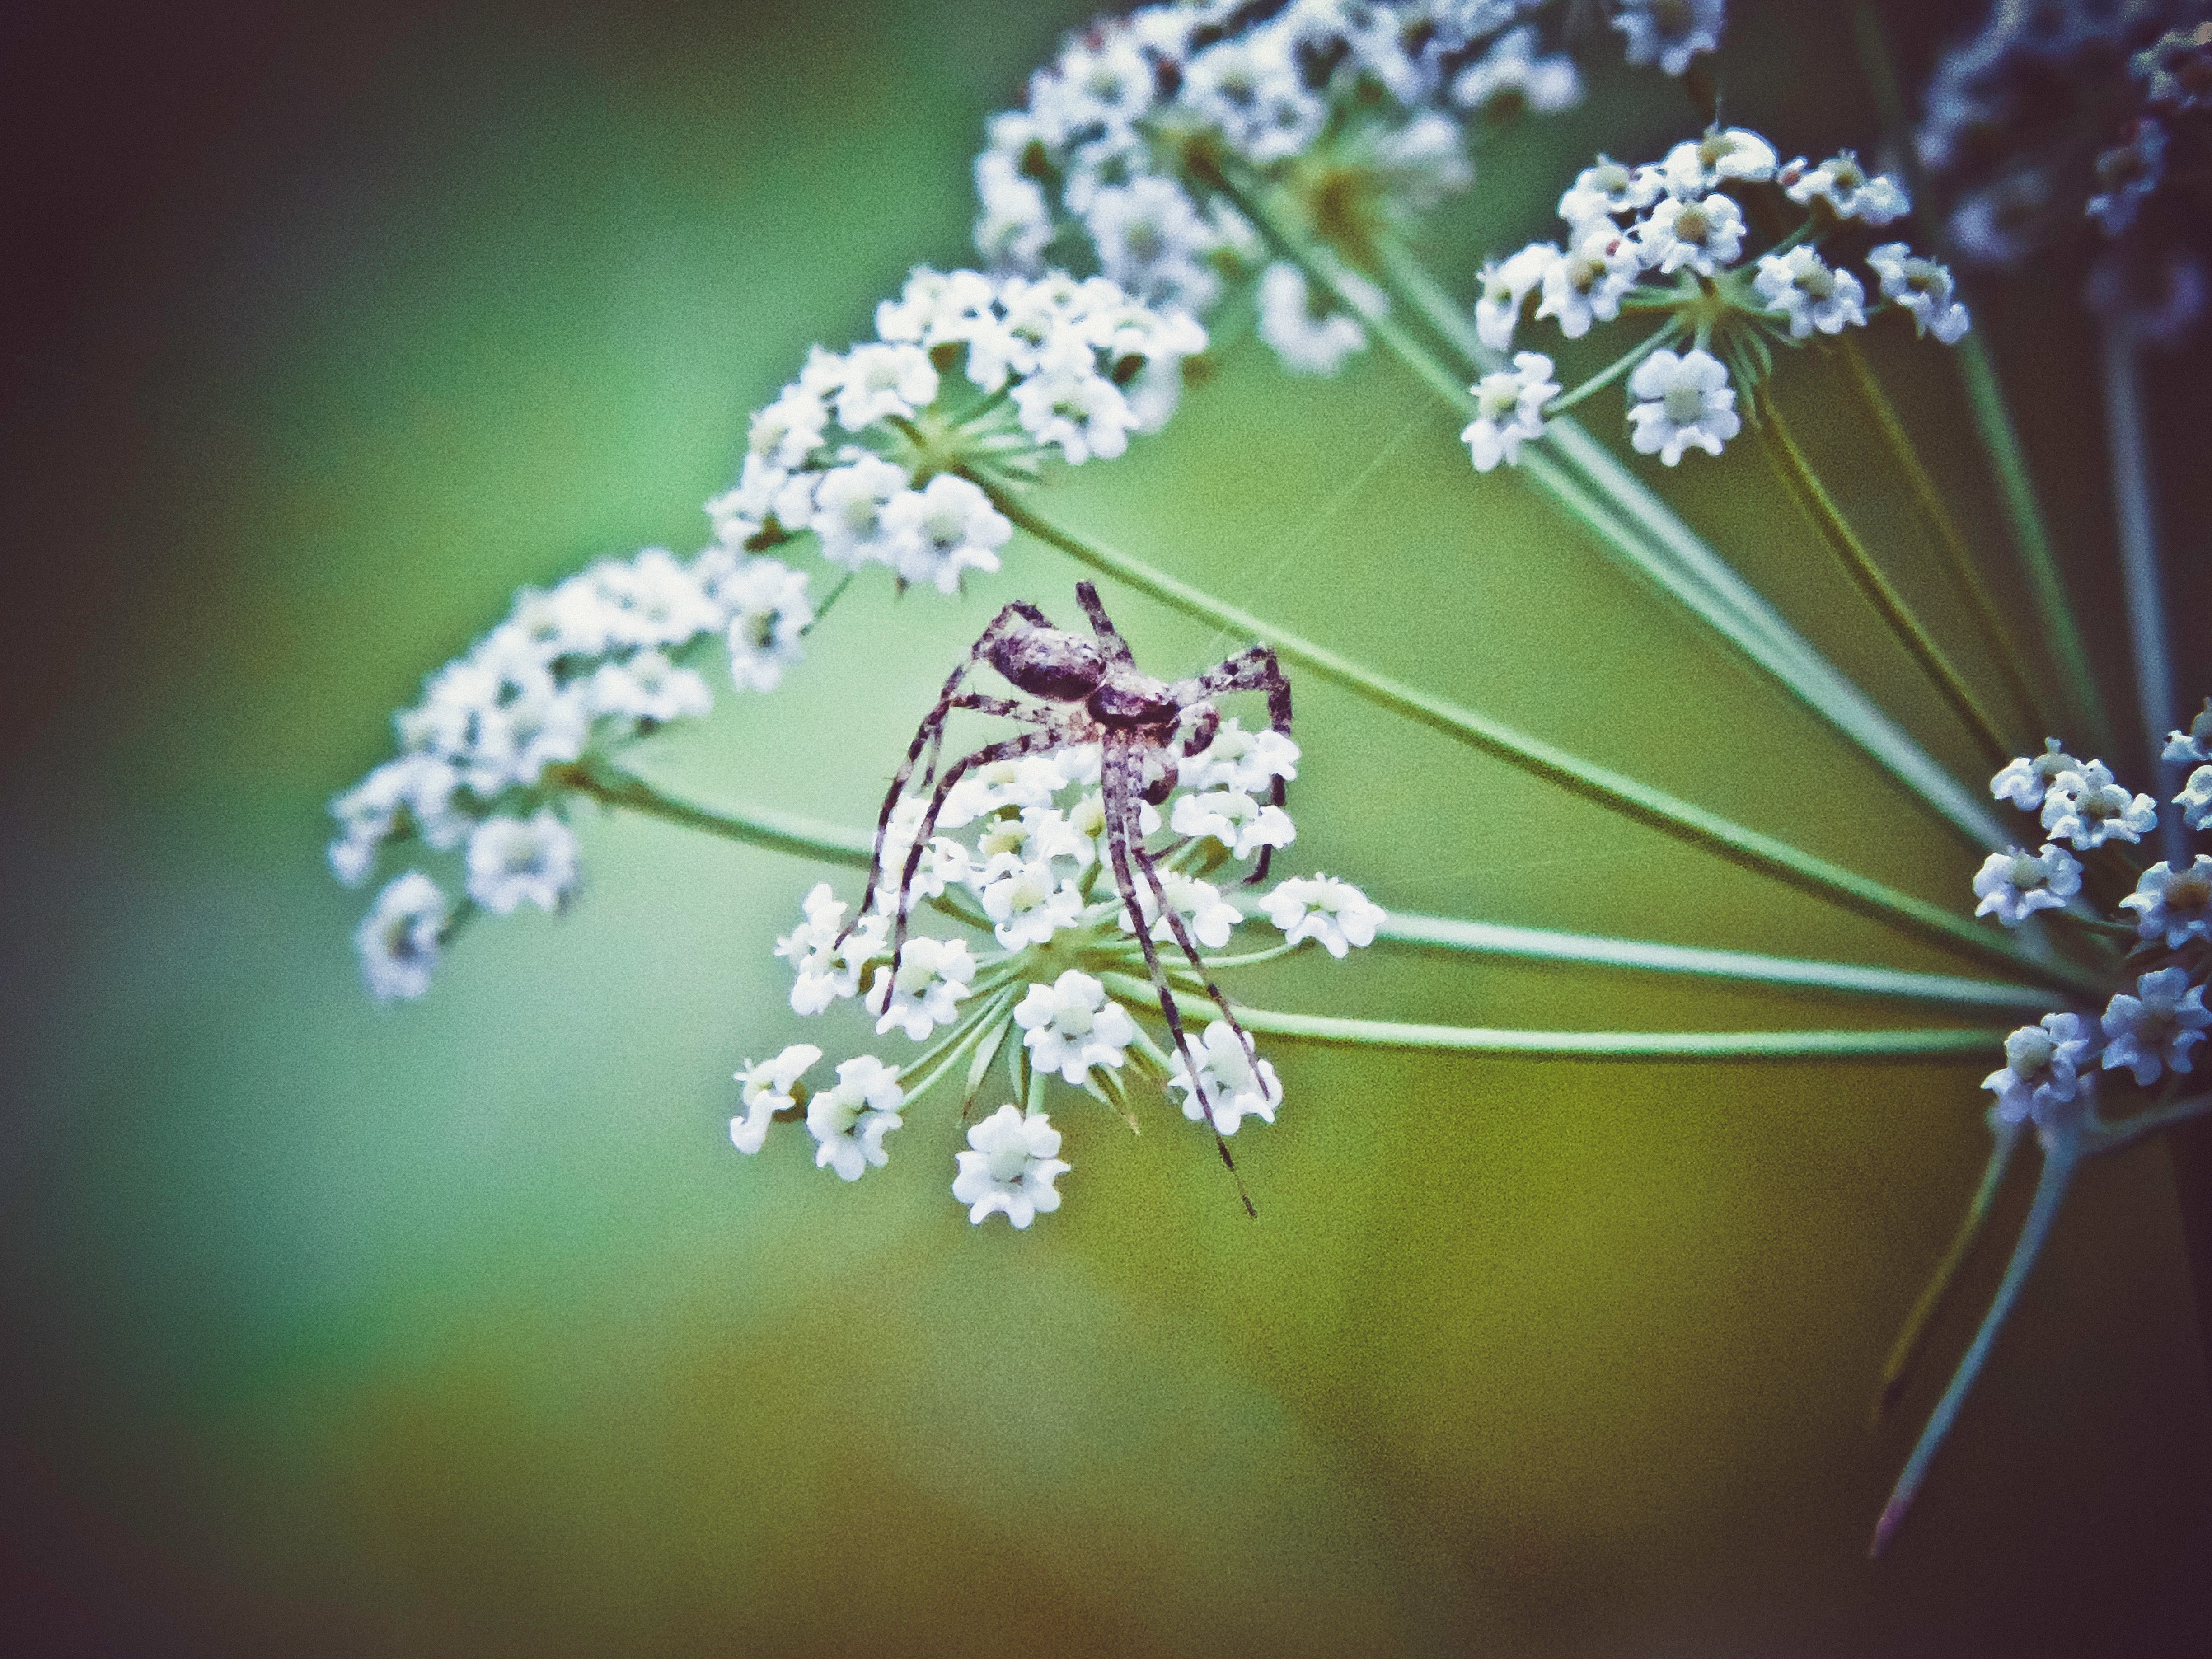
nature, branch, blossom, plant, photography, leaf, flower, petal, frost, spring, green, produce, botany, flora, wildflower, close up, macro photography, flowering plant, plant stem